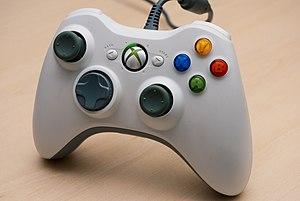
Récepteur Xbox 360 filaire.
Une console de jeux vidéo est un appareil informatique destiné à l'origine aux jeux vidéo et qui a rapidement évolué en ordinateur spécialisé. Il existe deux types principaux de consoles :